Calvary Episcopal Church (Pittsburgh)

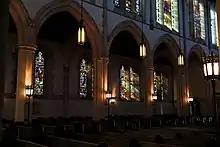
South Nave

The parish house wing has had several renovations. The major spaces and their original architectural appointments, however, have survived intact, although some of these spaces were renamed and reassigned to different uses. The 1975 addition created the large multi-purpose parish hall, which although carefully integrated to existing hallways, has a more contemporary feeling. The 2004 interior renovation undid 1951 alterations, simplified circulation, added elevators and other accessibility improvements. Work was carefully designed and executed to match original details and finishes.